Simran Jeet Singh

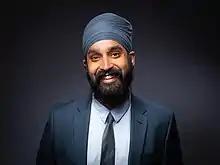
Simran Jeet Singh

Singh has addressed national audiences to promote awareness of Sikhism and its role in the contemporary United States. In 2014, he delivered a speech entitled "Guru Nanak at the White House" as part of President Barack Obama's celebration of Guru Nanak and Sikh Americans. In 2015, he delivered an address, "Seva Is More Than Service," as part of the Pentagon's second commemoration of Sikhs' service to American national security. In 2017, he spoke at the inaugural Obama Foundation Summit as part of a discussion on "Reimagining Faith and Civic Life in the 21st Century."